History

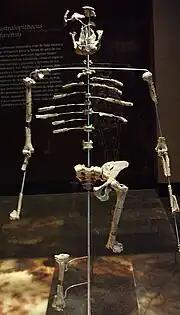
Historians draw on evidence from various fields to examine prehistory, including fossils like Lucy.

A secondary source is a source that analyses or interprets information found in other sources. Whether a document is a primary or a secondary source depends not only on the document itself but also on the purpose for which it is used. For example, if a historian writes a text about slavery based on an analysis of historical documents, then the text is a secondary source on slavery and a primary source on the historian's opinion. Consistency with available sources is one of the main standards of historical works. For instance, the discovery of new sources may lead historians to revise or dismiss previously accepted narratives. To find and access primary and secondary sources, historians consult archives, libraries, and museums. Archives play a central role by preserving countless original sources and making them available to researchers in a systematic and accessible manner. Thanks to technological advances, historians increasingly rely on online resources, which offer vast digital databases with methods to search and access specific documents.